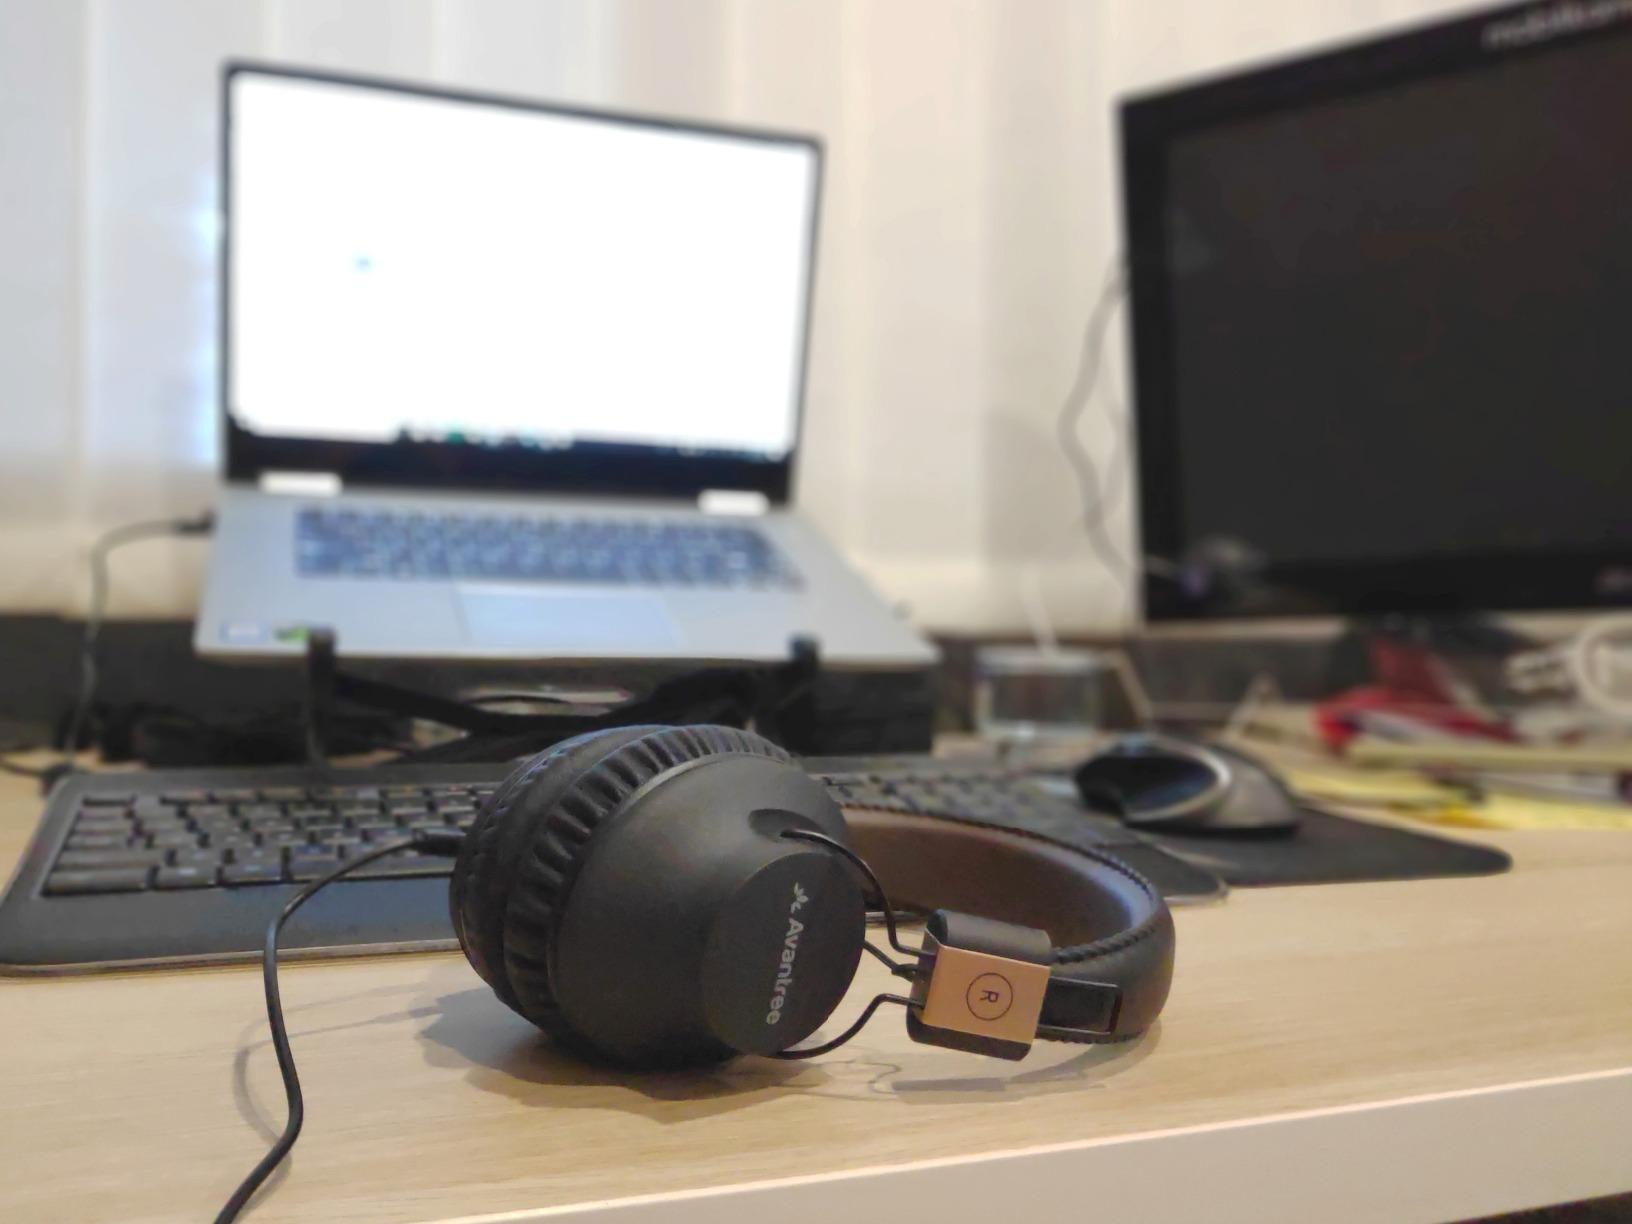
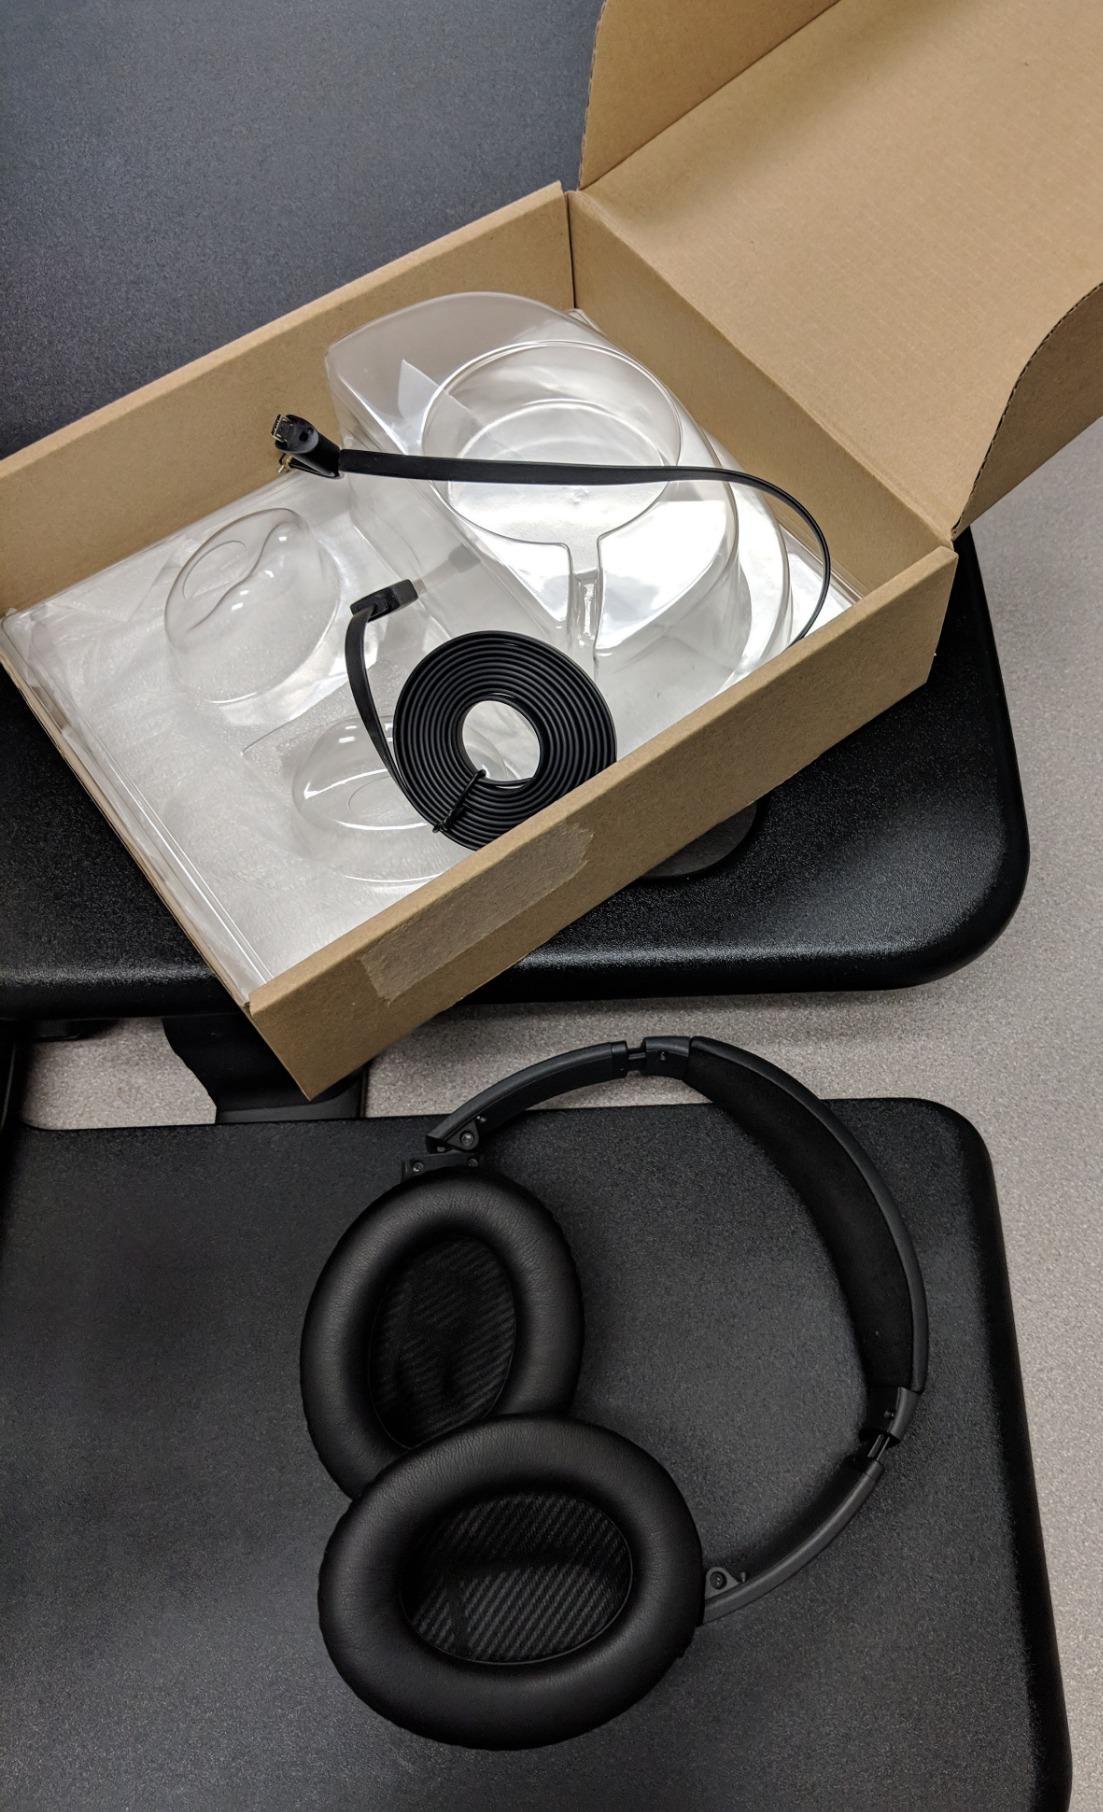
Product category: headphones
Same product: no